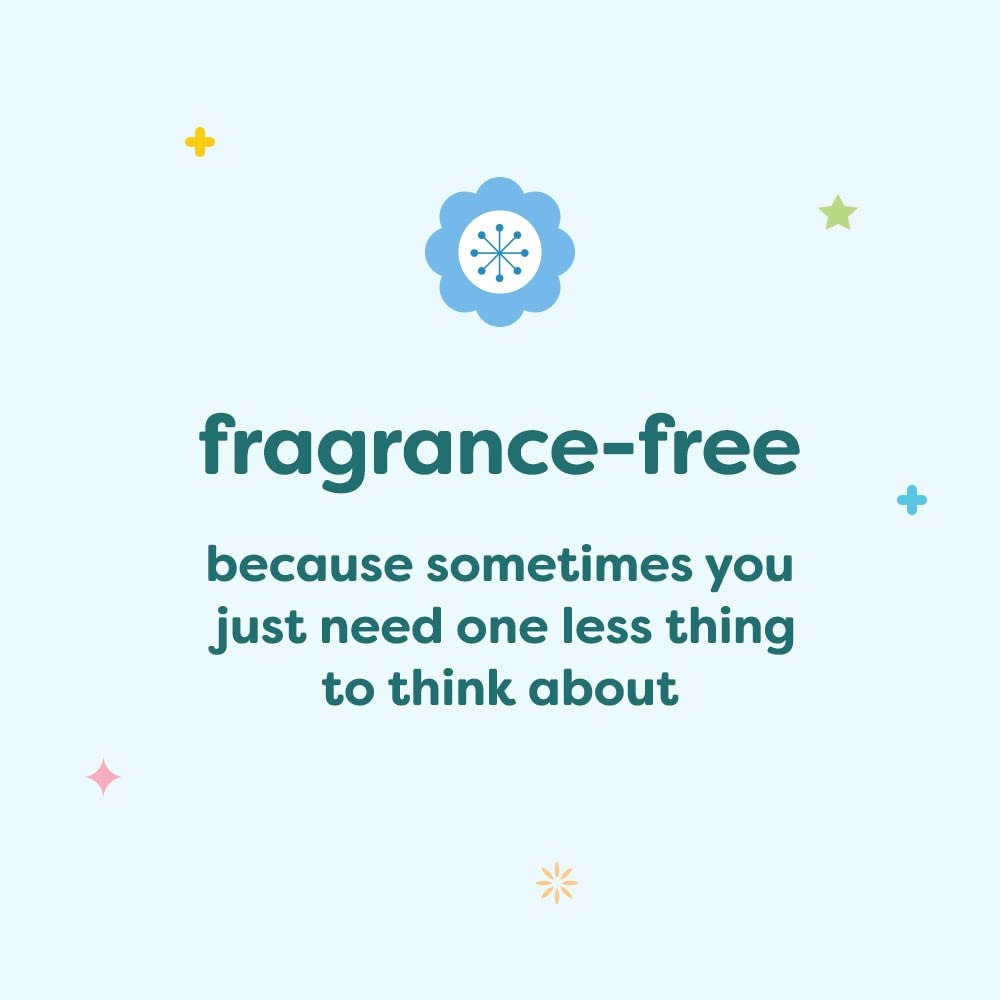
Item Name: Babyganics Stain & Odor Remover Spray, 32oz, 3 Pack, Packaging May Vary
Bullet Point 1: Formulated Without: Chlorine, Parabens, Phthalates, sulfates, Fragrances Or Dyes
Bullet Point 2: Plant-Based Cleaning Power
Bullet Point 3: Helps Remove spit-Up And Tough Baby stains
Bullet Point 4: Product Not Tested On Animals
Value: 32.0
Unit: Fl Oz

Price: 20.04